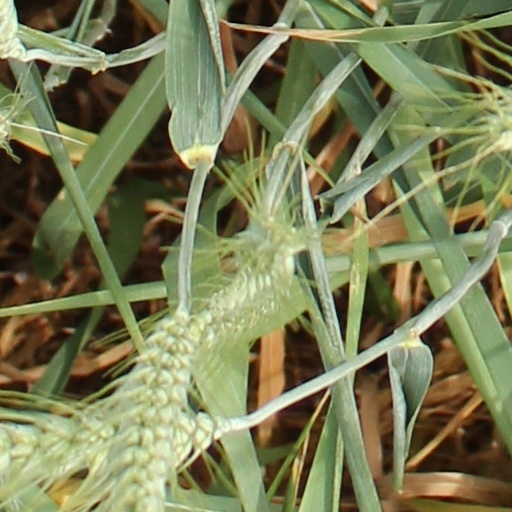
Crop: wheat